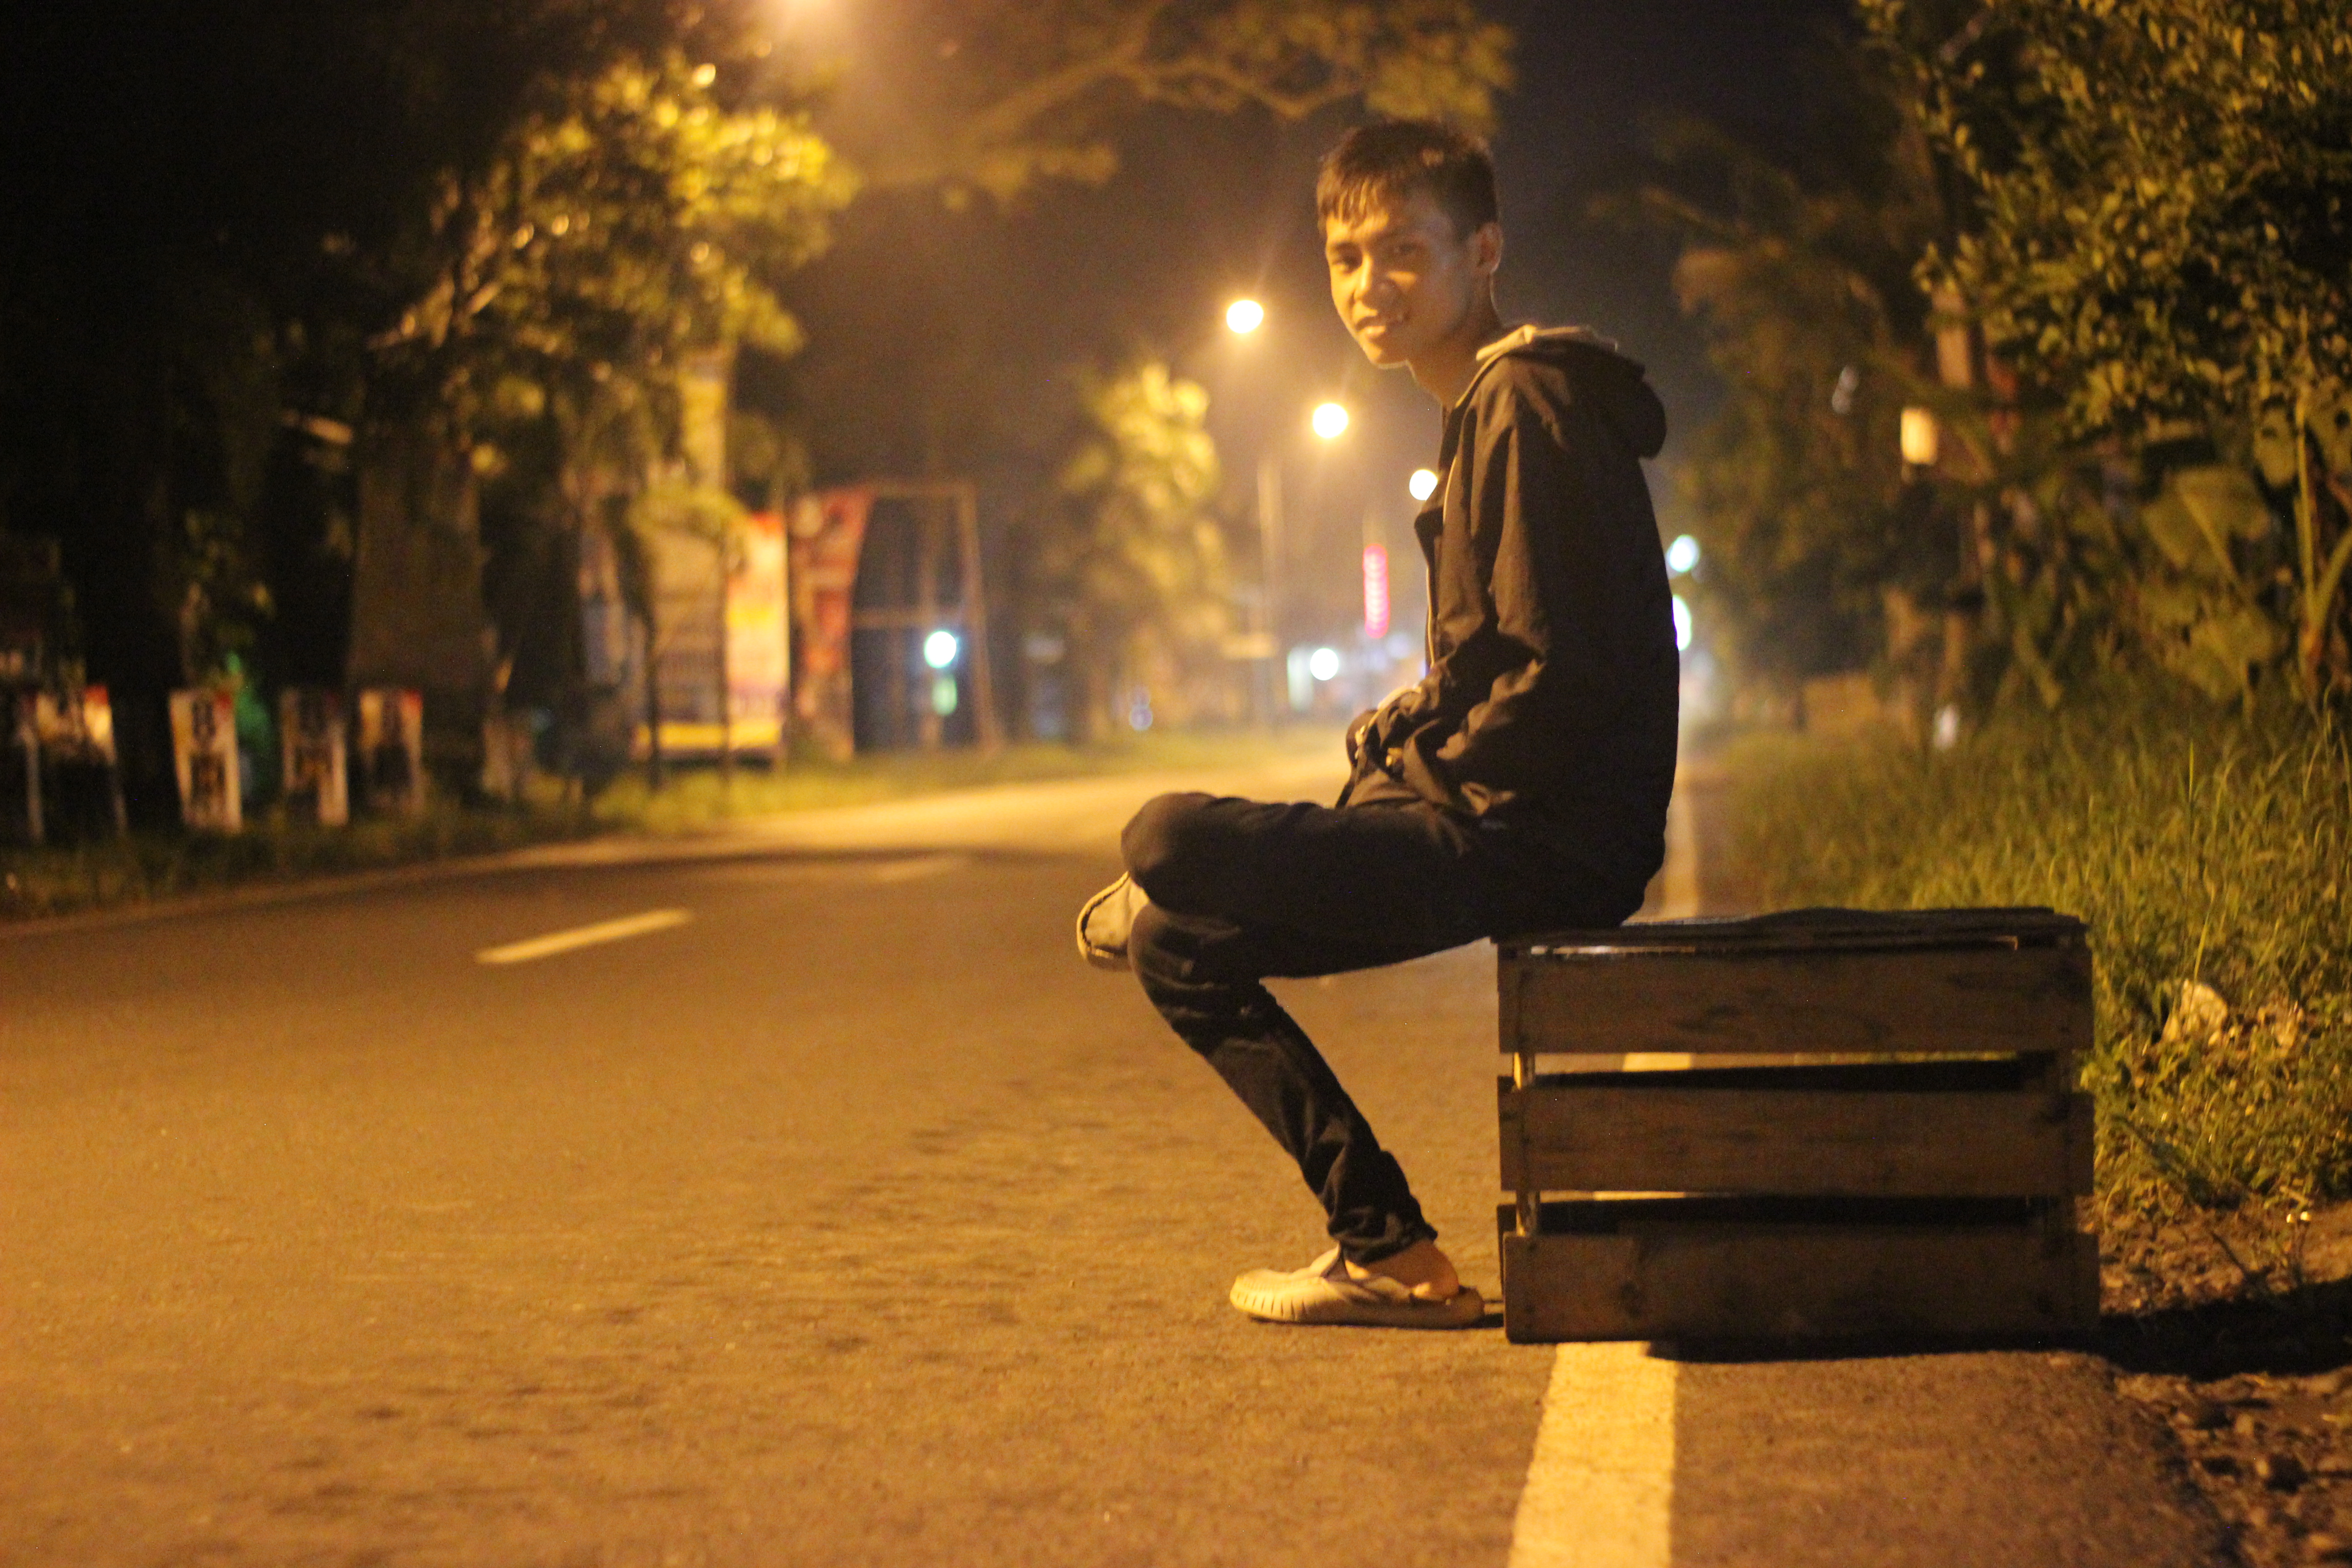
man, camera, night, street, light, lighting, sunlight, tree, sky, street light, photography, sitting, Tints and shades, evening, flash photography, backlighting